Transpetro

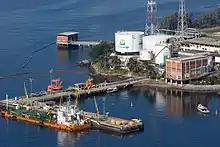
Aerial photo of Transpetro - Ilha D'Água.

Transpetro was established by Law No. 9,478/1997 and was officially constituted on June 12, 1998. Starting from the year 2000, the company took over the operation of Petrobras' pipelines and terminals.